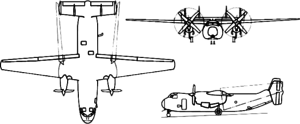
Le Grumman C-2 Greyhound est un avion de transport bi-turbopropulseur à aile haute embarqué sur porte-avions. Il est construit par Grumman.